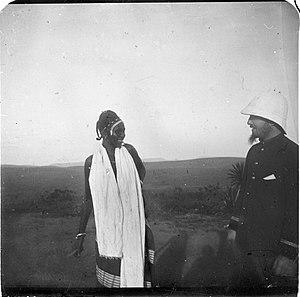
Colon français et Africaine, Beyla (Guinée) Photographie d'Henri Gaden
La préfecture de Beyla est une subdivision administrative de la région de Nzérékoré, en Guinée. Le chef-lieu est la ville de Beyla.
Beyla est une ville de Guinée, le chef-lieu de la préfecture homonyme dans la région de Nzérékoré, au sud de la Guinée.